Arx, Landes

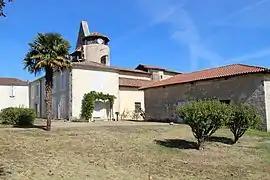
The church of Arx

Arx is a commune of the Landes department in Nouvelle-Aquitaine in southwestern France.